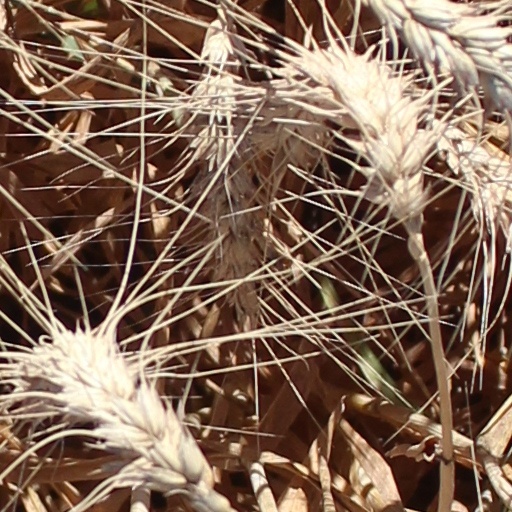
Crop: wheat